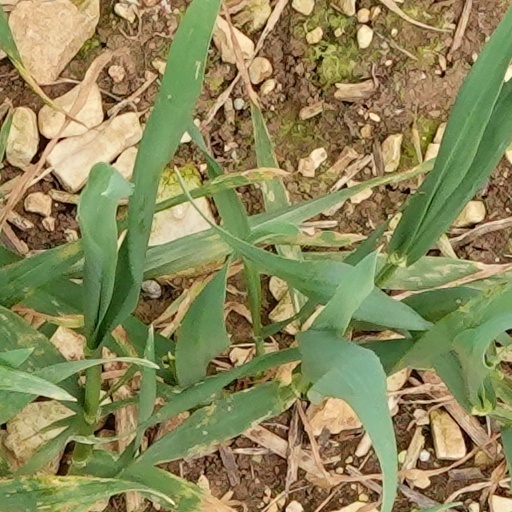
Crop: wheat